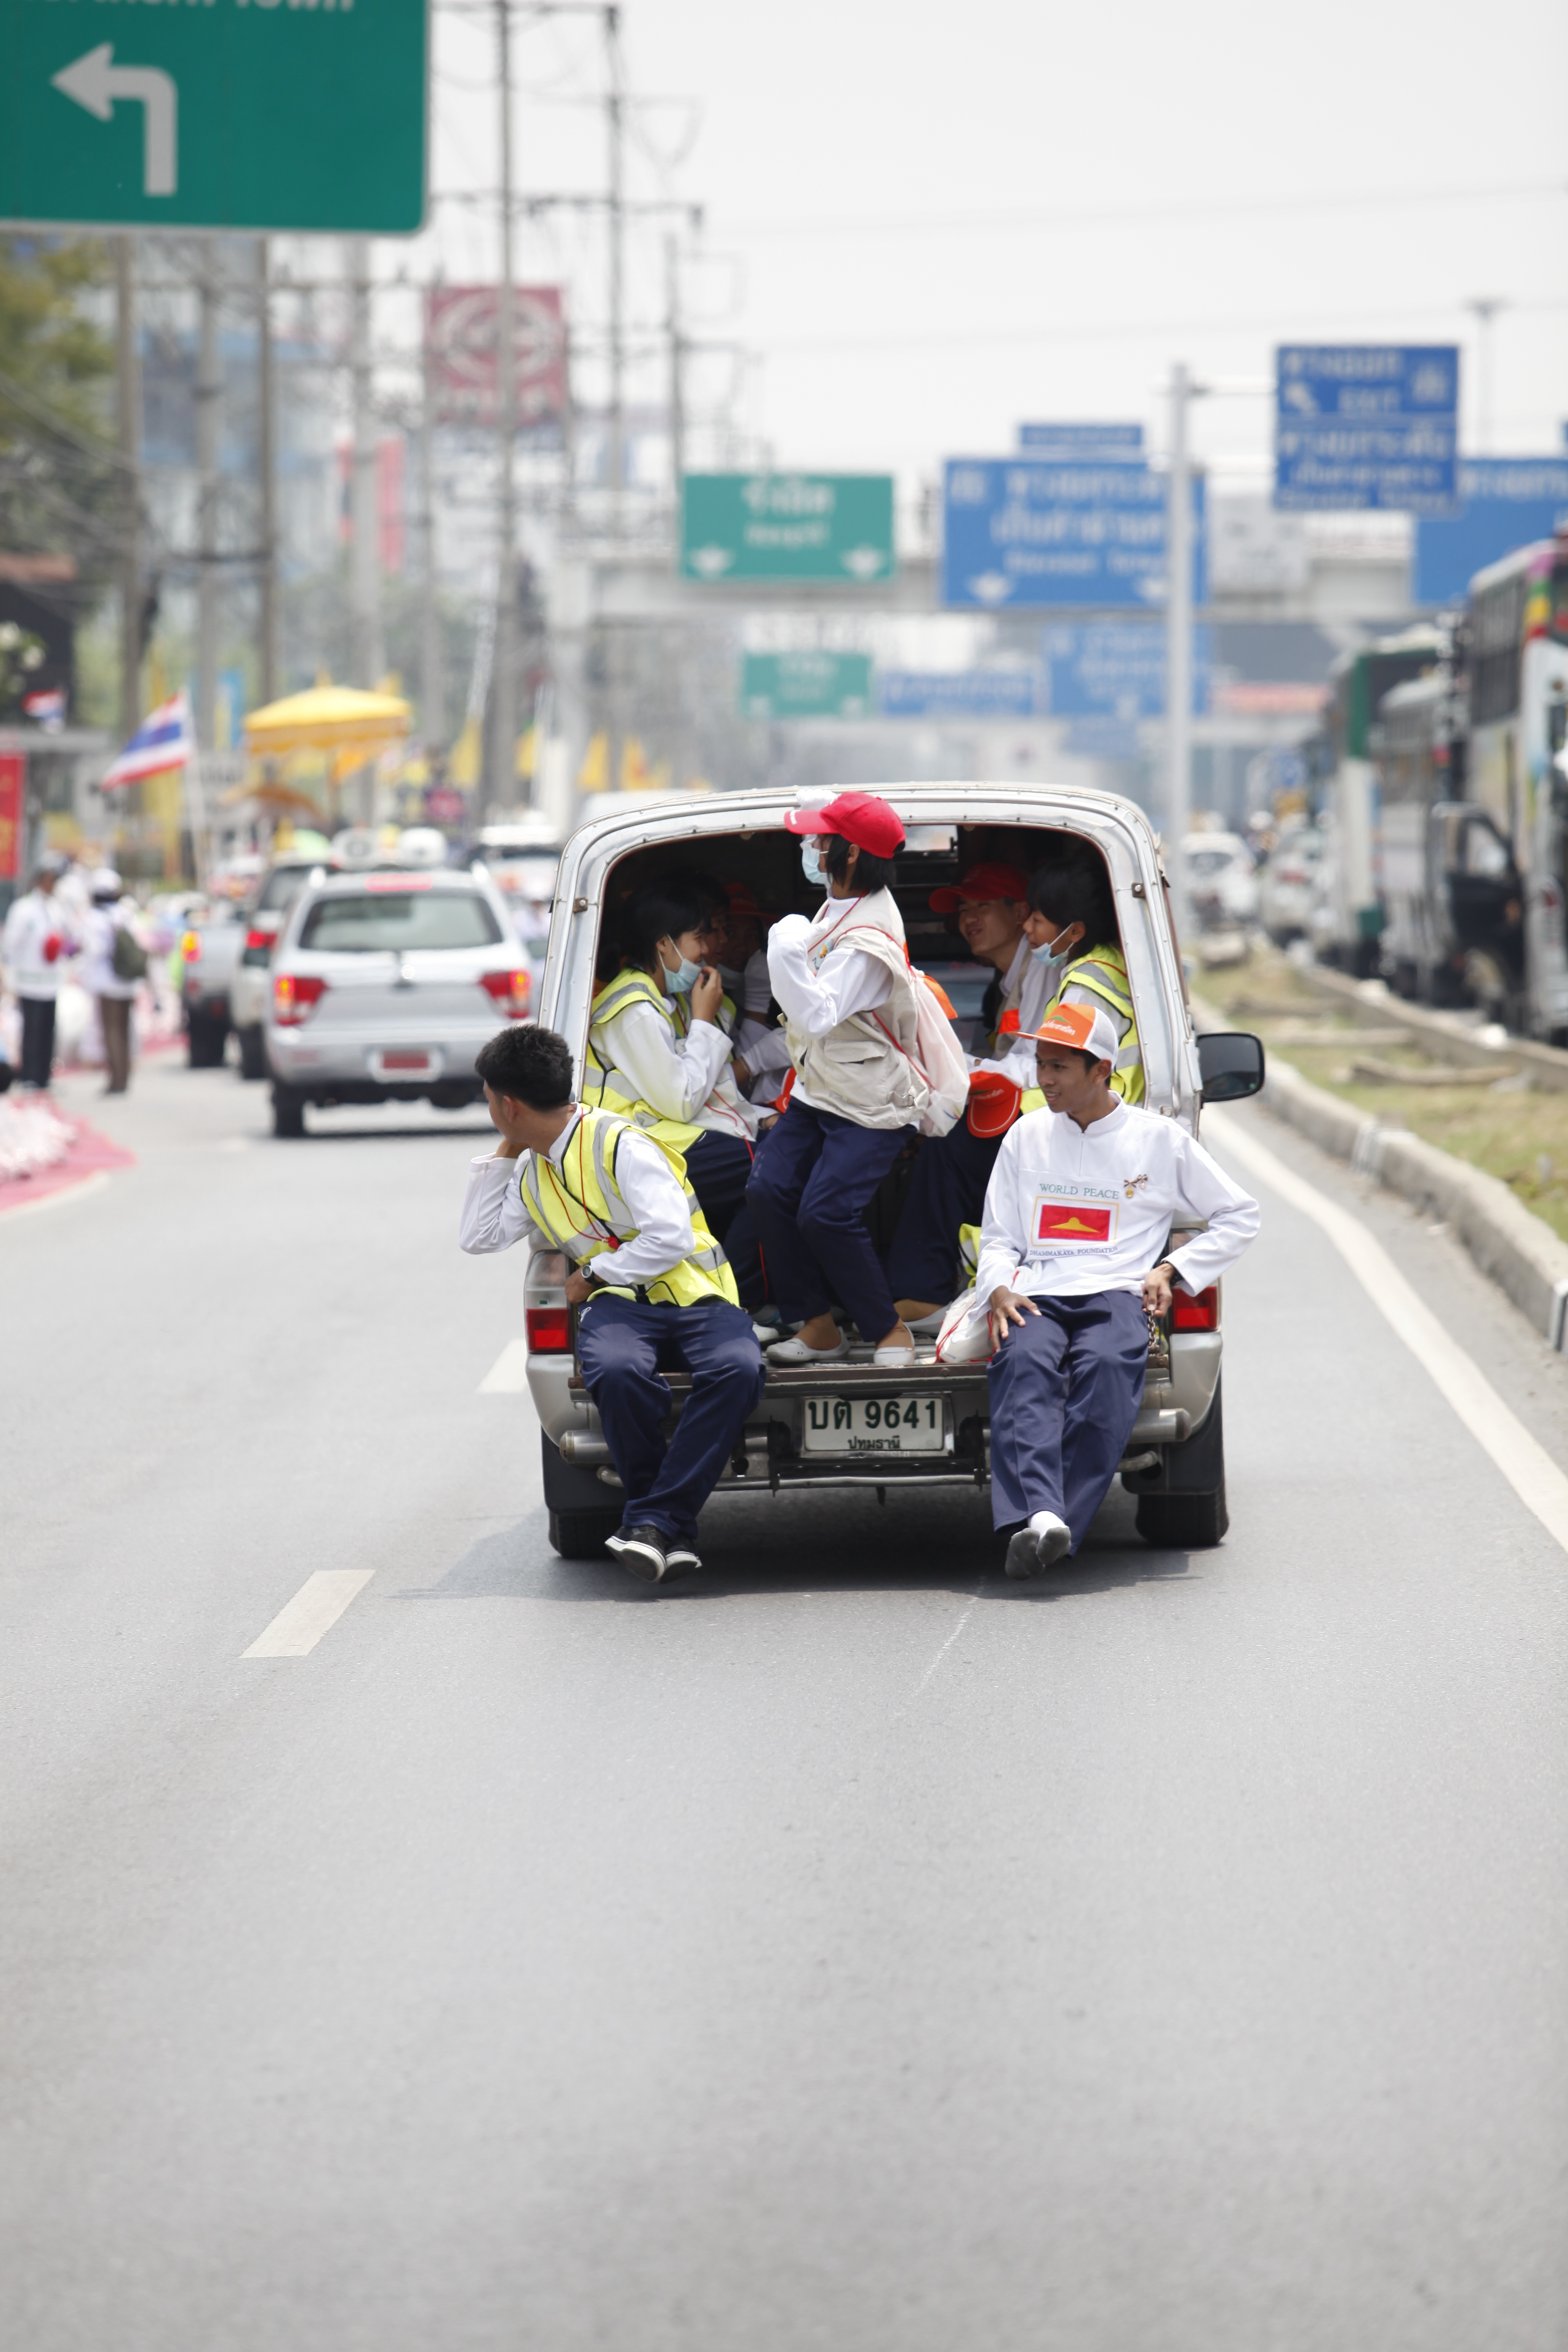
people, road, traffic, street, car, driving, vehicle, lane, thailand, race, supercar, chaos, overload, automobile make